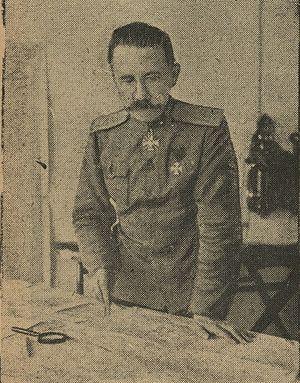
La cinquième armée est une unité de l'armée impériale russe engagée sur le front de l'Est pendant la Première Guerre mondiale.
La onzième armée est une unité de l'armée impériale russe engagée sur le front de l'Est pendant la Première Guerre mondiale. Elle participe à plusieurs batailles contre les armées impériales austro-hongroise et allemande. Elle est créée en octobre 1914 et dissoute en mars 1918. Pendant toute son existence, elle dépend du même groupe d'armées, le Front du Sud-Ouest.